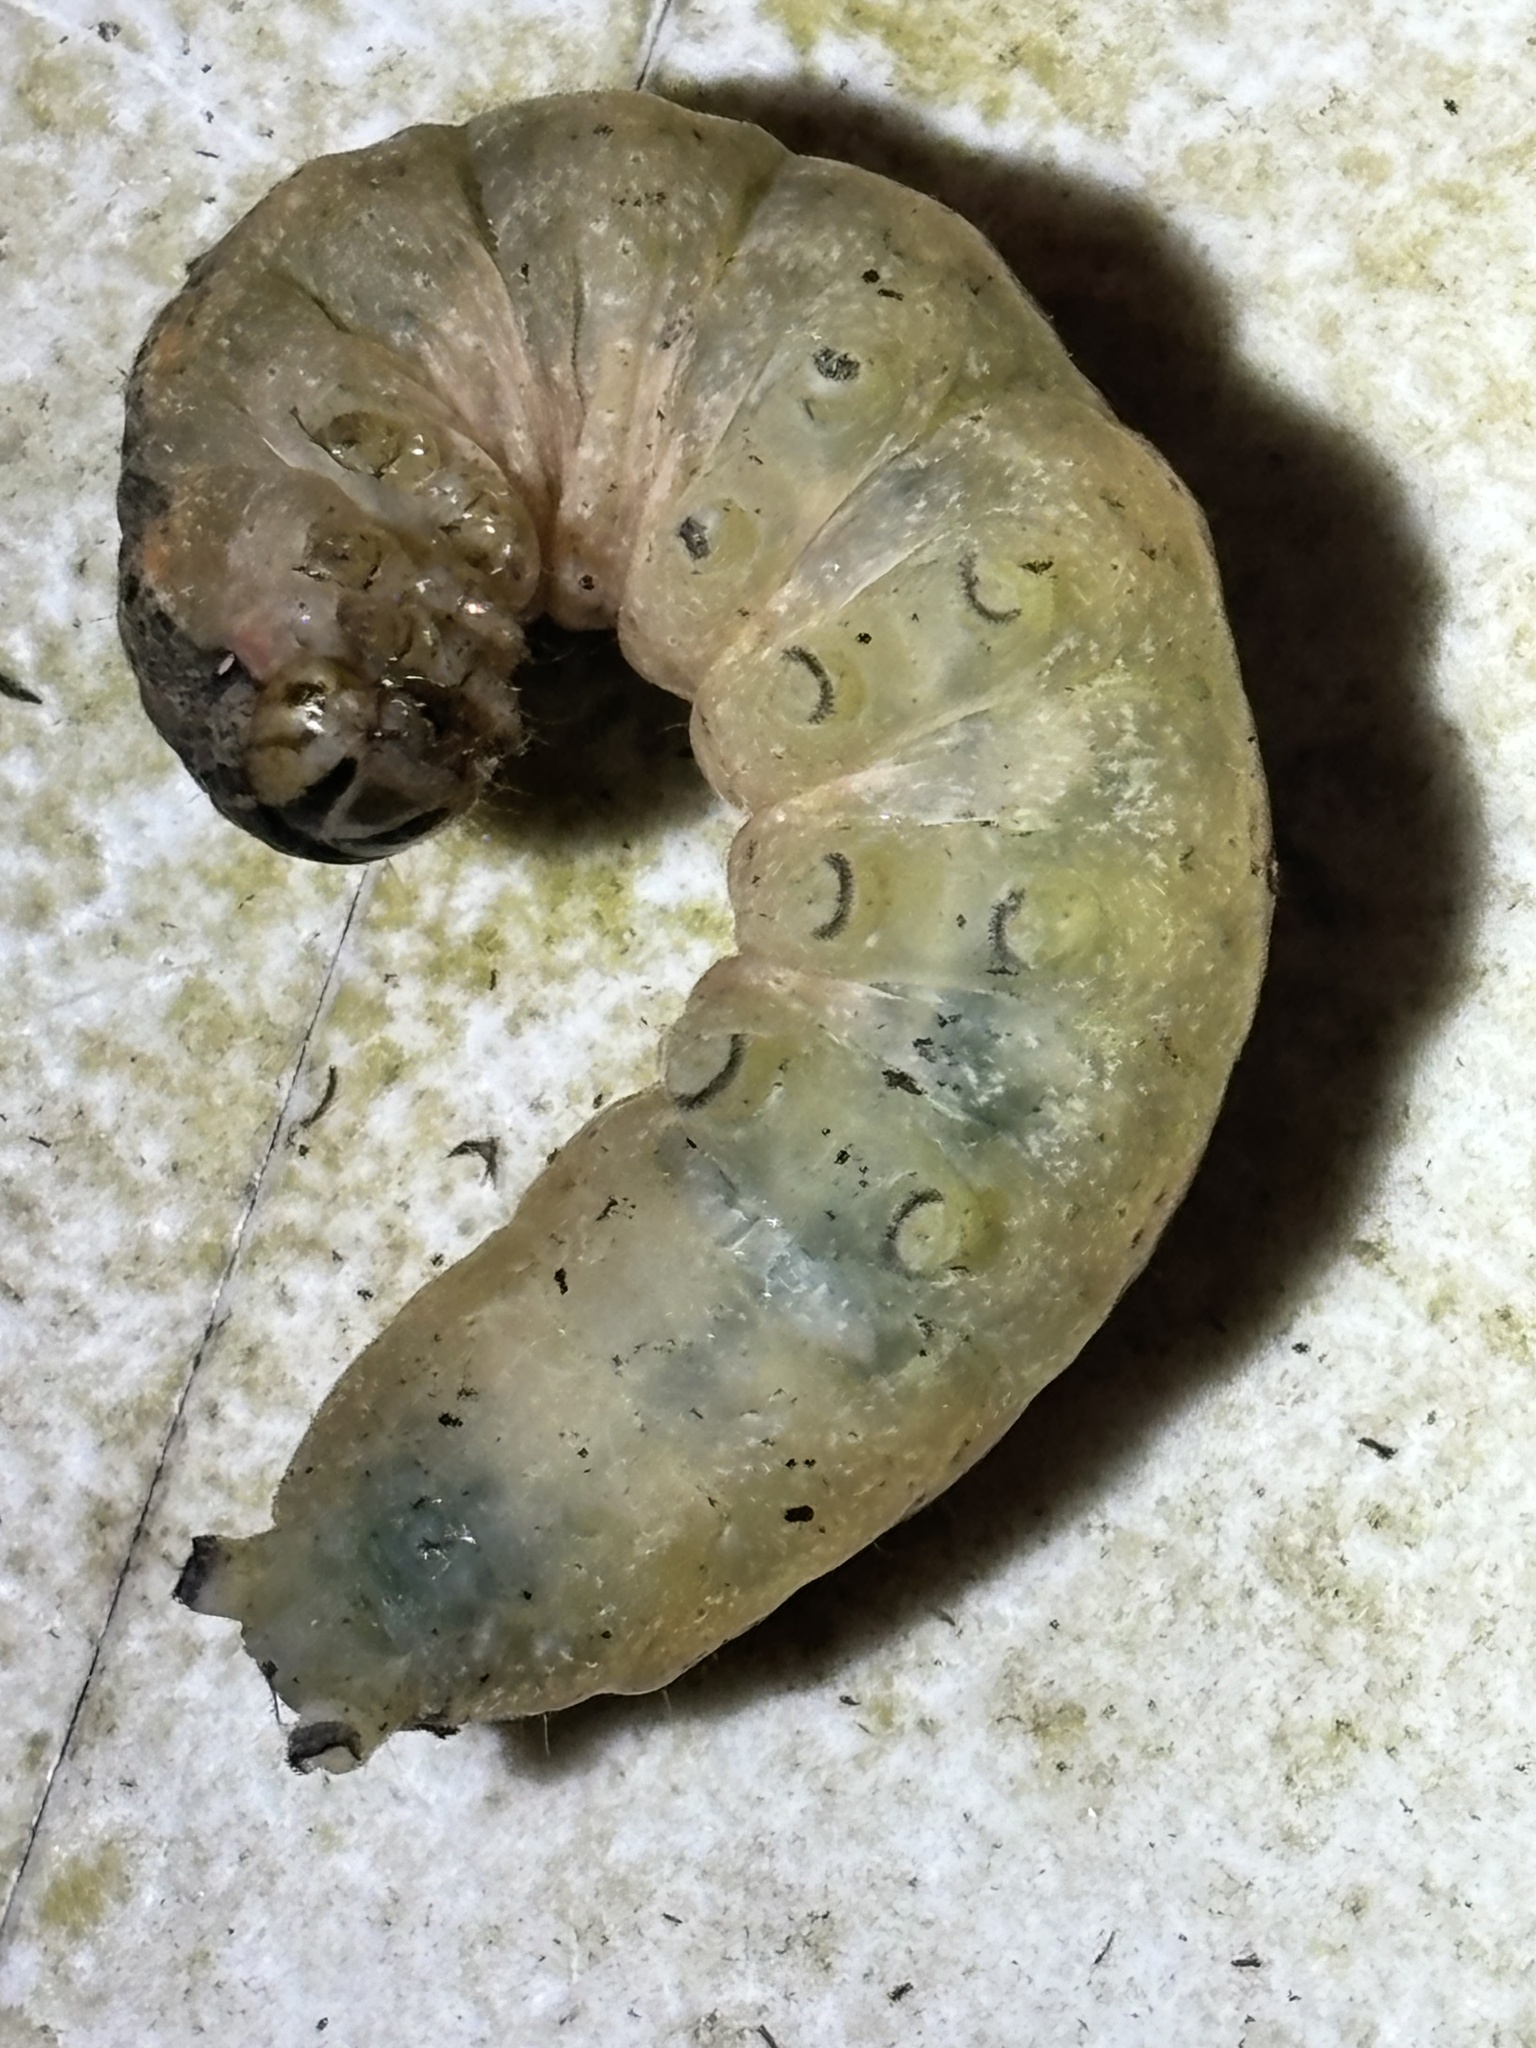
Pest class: cutworms